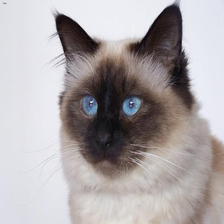
Species: cat
Breed: Birman